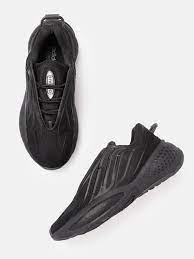
Label: Sneaker